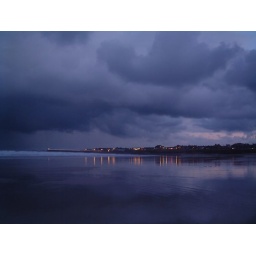
sea houses beach 3 below